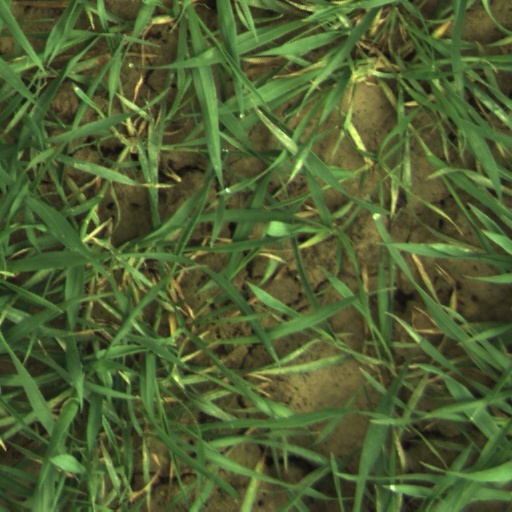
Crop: wheat